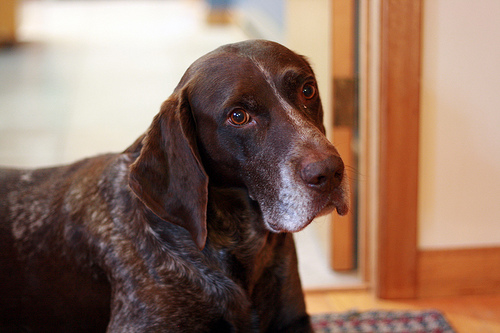
Breed: german shorthaired